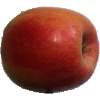
Label: Apple Pink Lady 1